Star of Texas

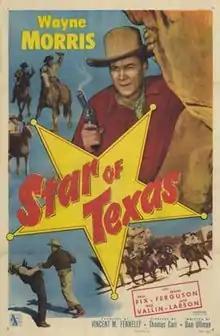

Star of Texas is a 1953 American Western film directed by Thomas Carr and starring Wayne Morris, Paul Fix and Frank Ferguson.